Monogram Pictures

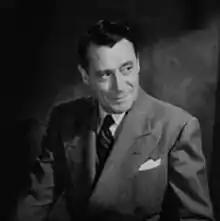
Eduardo Ciannelli in "Dillinger"

In the mid-1940s Monogram very nearly hit the big time with "Dillinger", a sensationalized crime drama that was a runaway success in 1945. Filmed by King Brothers Productions, it received an Academy Award nomination for Best Original Screenplay. Monogram tried to follow "Dillinger" with several "exploitation" melodramas cashing in on topical themes, like "Black Market Babies" (1946, about illegal traffic in adoptions) and "Allotment Wives" (1946, about women marrying servicemen for their federal allotment checks). The studio did achieve some success -- its slogan in 1946 was "Make Way for Monogram" -- but Monogram never became a respectable "major" studio like former poverty-row denizen Columbia Pictures.